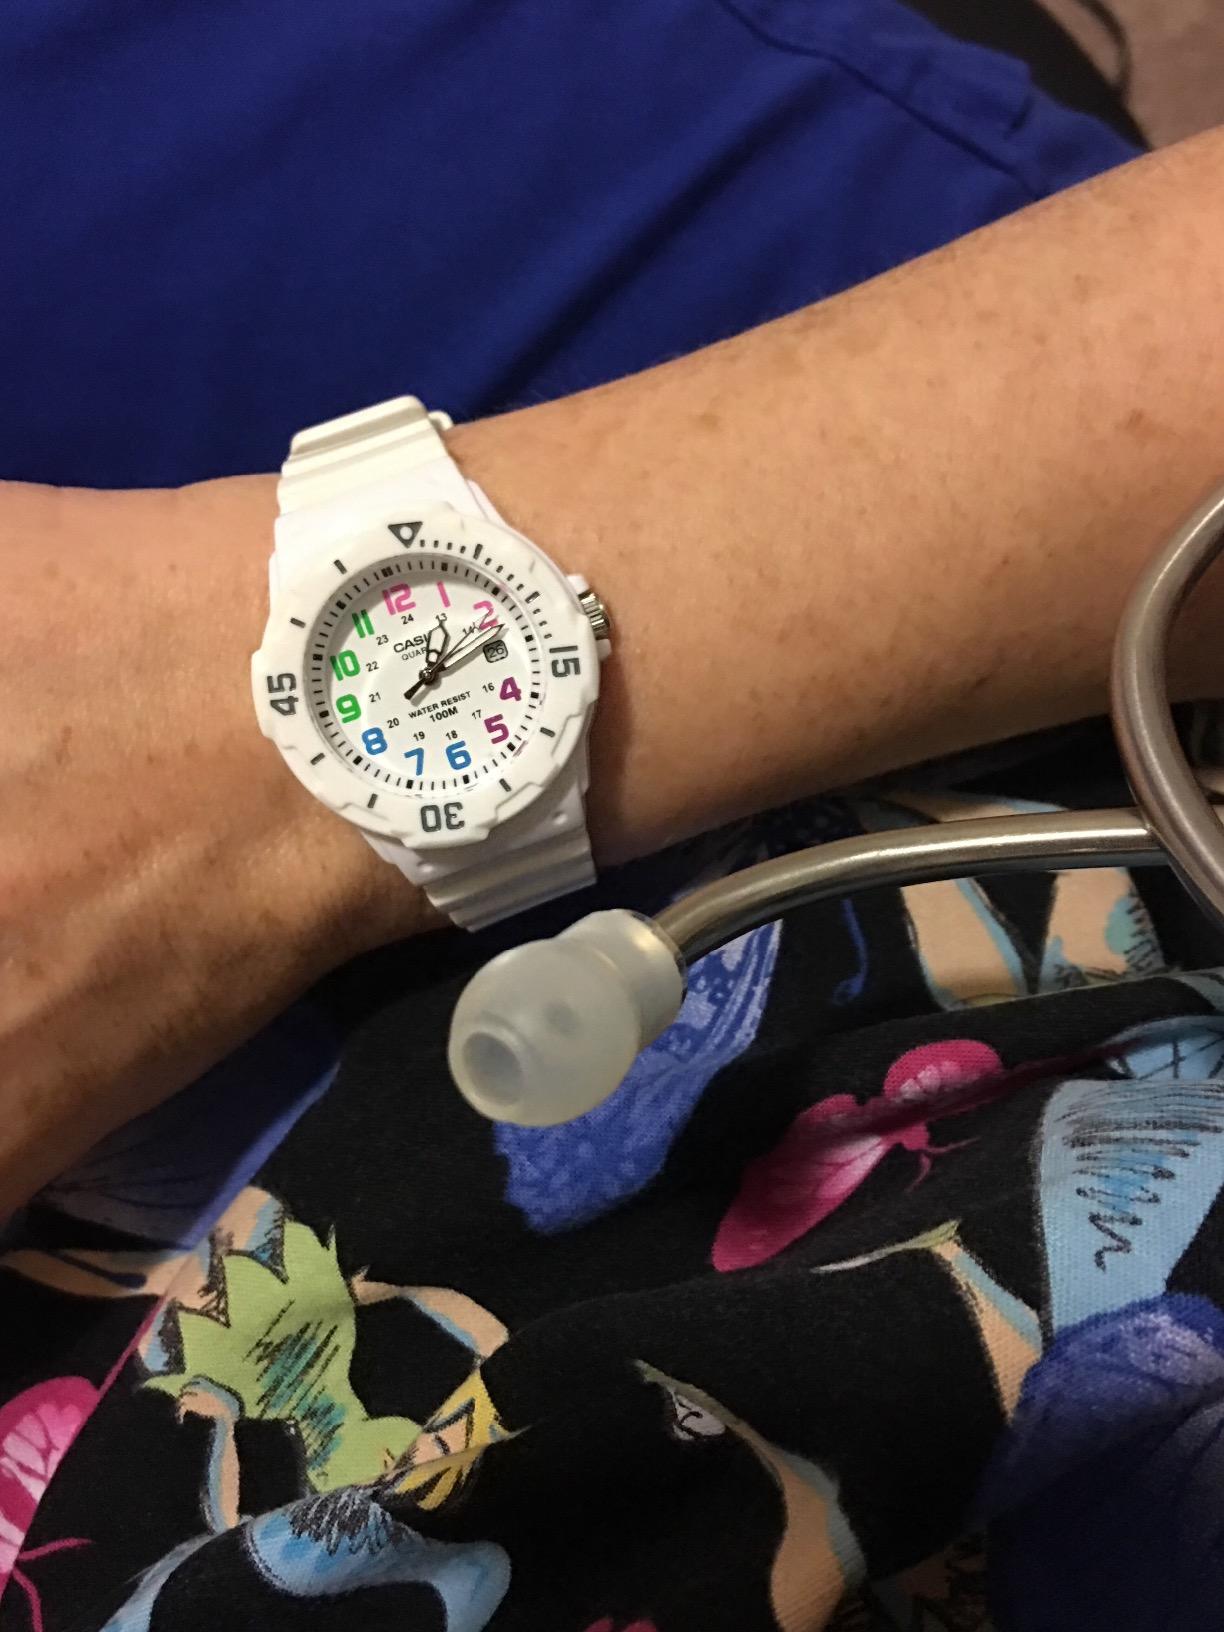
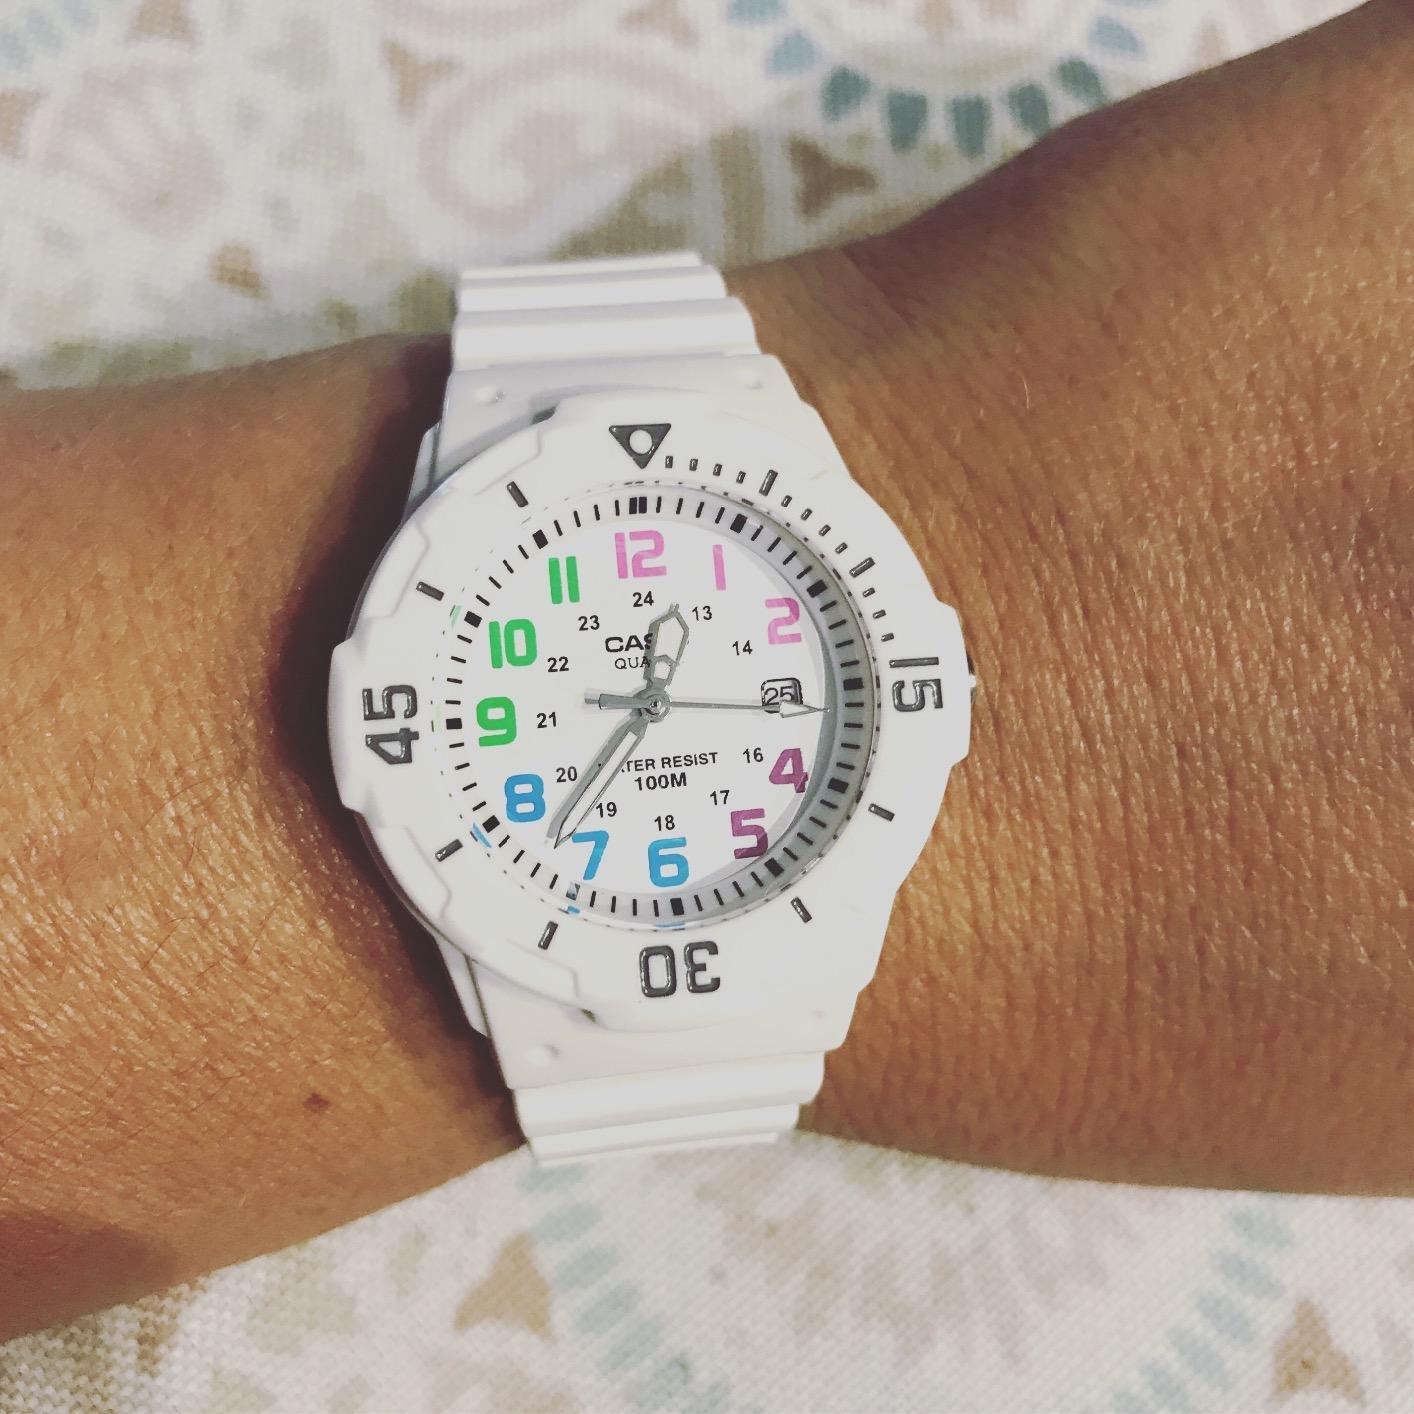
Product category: accessories_watch
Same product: yes